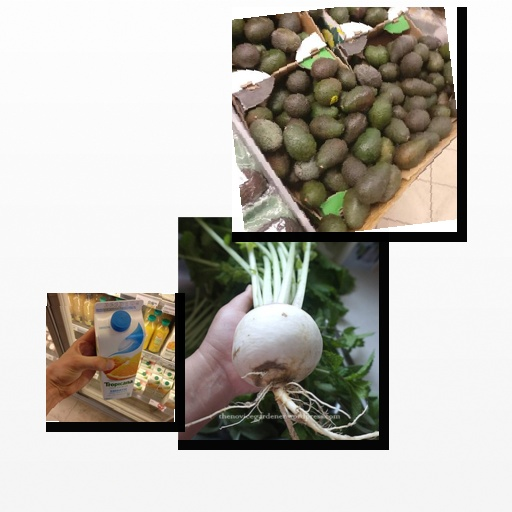
Food items: mixed_juice, turnip, avocado